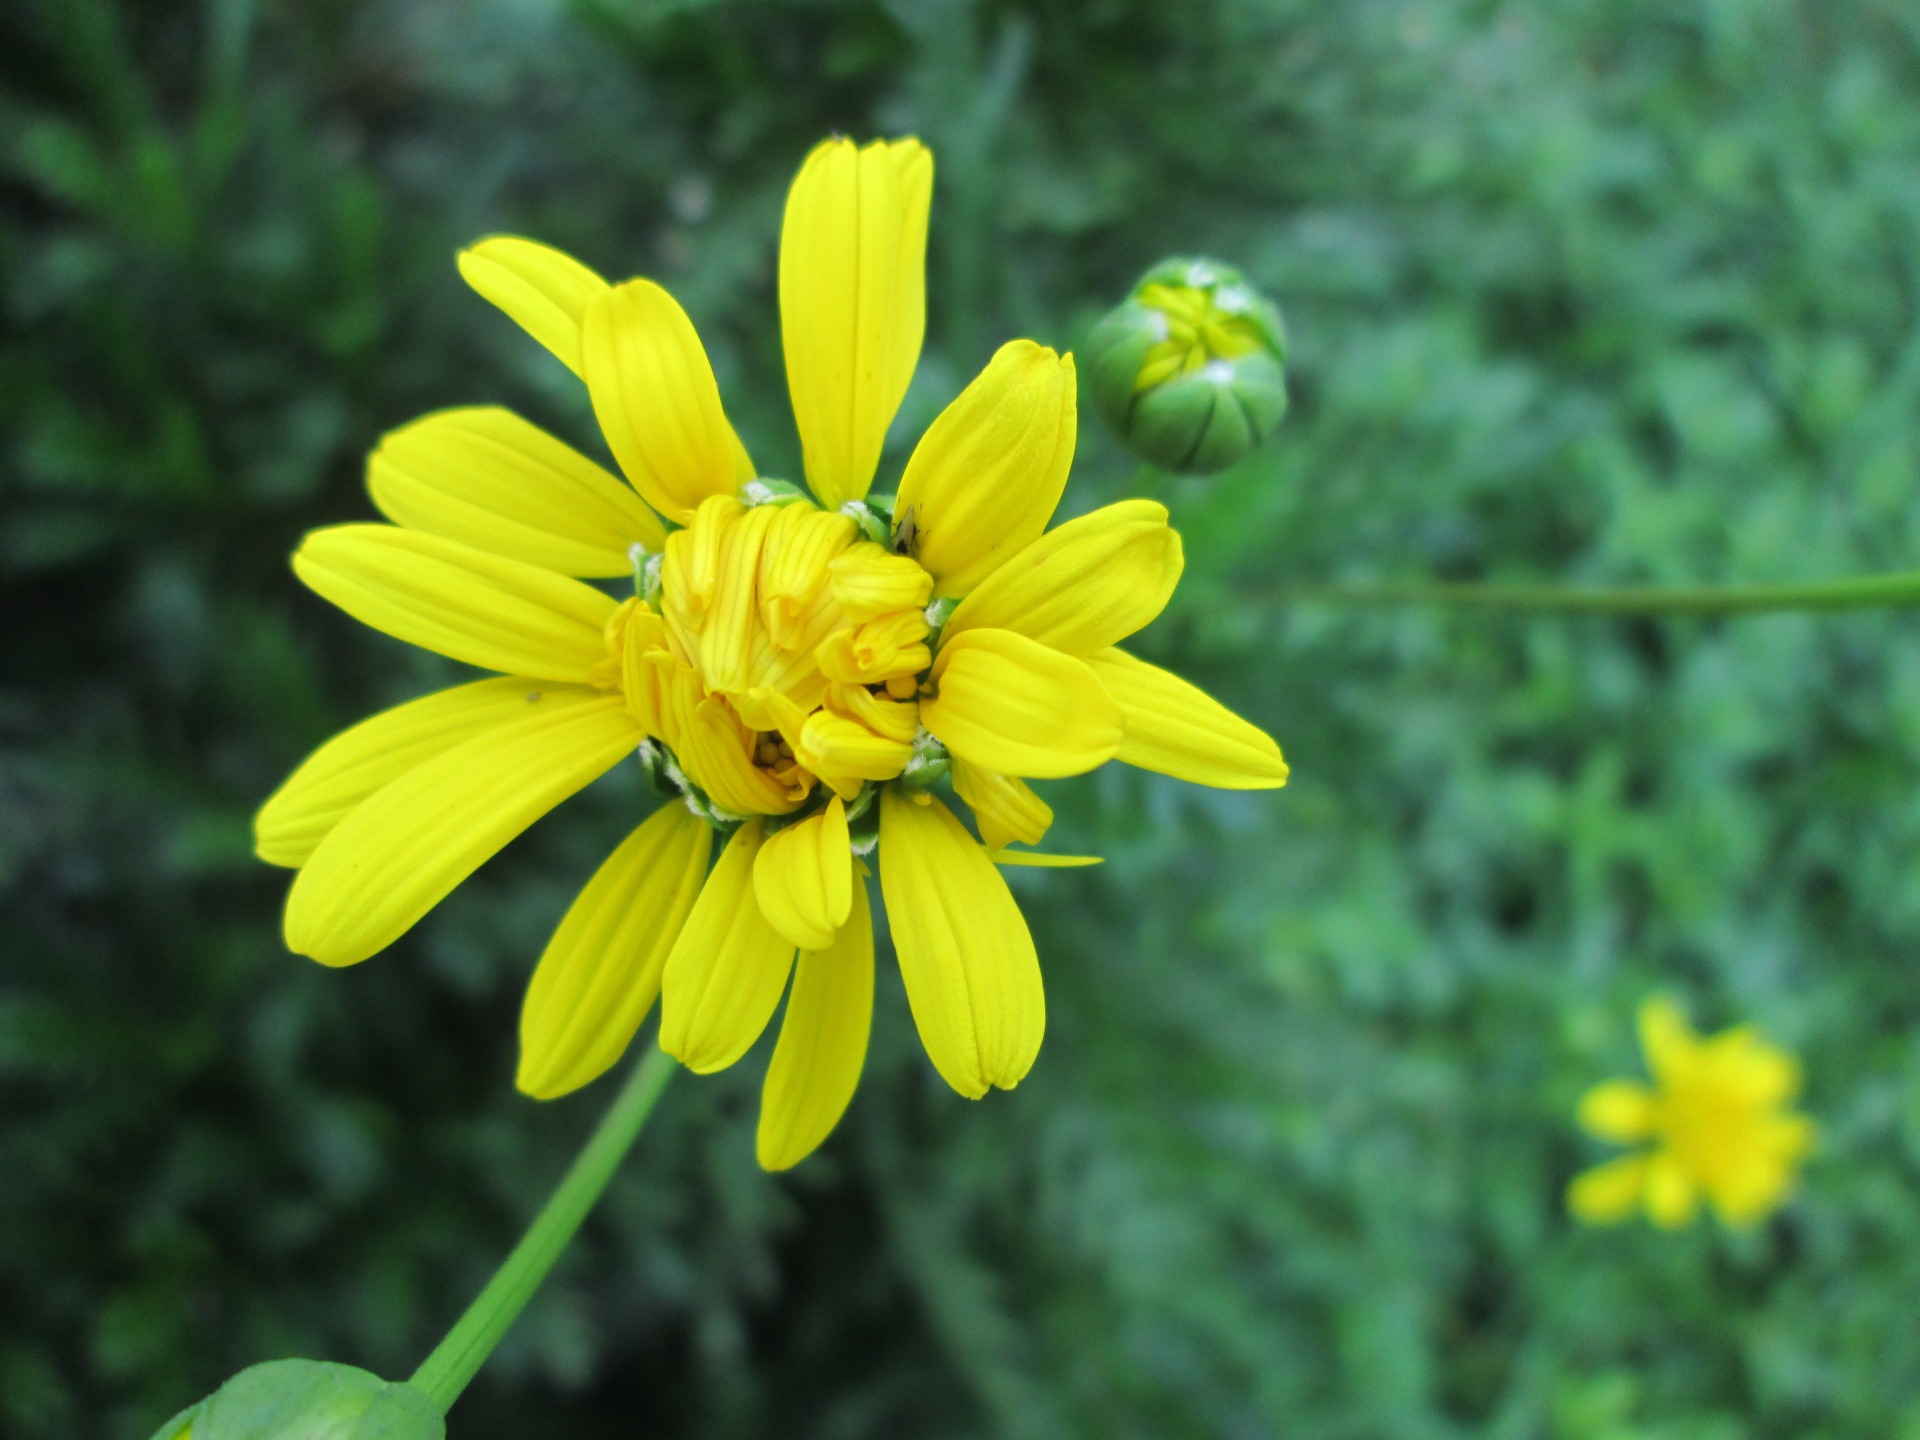
plant, field, meadow, flower, petal, herb, park, yellow, garden, flora, wildflower, macro photography, flowering plant, daisy family, sulfur cosmos, oxeye daisy, annual plant, land plant, chamaemelum nobile, marguerite daisy